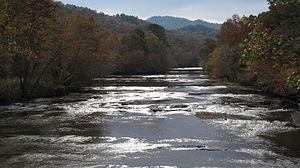
Le Tennessee de l'Est comprend environ le tiers est de l'État américain du Tennessee, l'une des trois grandes divisions du Tennessee définies par la loi de l'État. L'East Tennessee comprend 33 comtés, 30 situés dans le fuseau horaire de l'Est et trois comtés dans le fuseau horaire central, à savoir Bledsoe, Cumberland et Marion. Le Tennessee de l'Est est entièrement situé dans les Appalaches, bien que les formes de relief s'étendent des montagnes densément boisées de 6 000 pieds aux larges vallées fluviales. La région contient les principales villes de Knoxville, Chattanooga et Johnson City, respectivement troisième, quatrième et neuvième plus grandes villes du Tennessee.